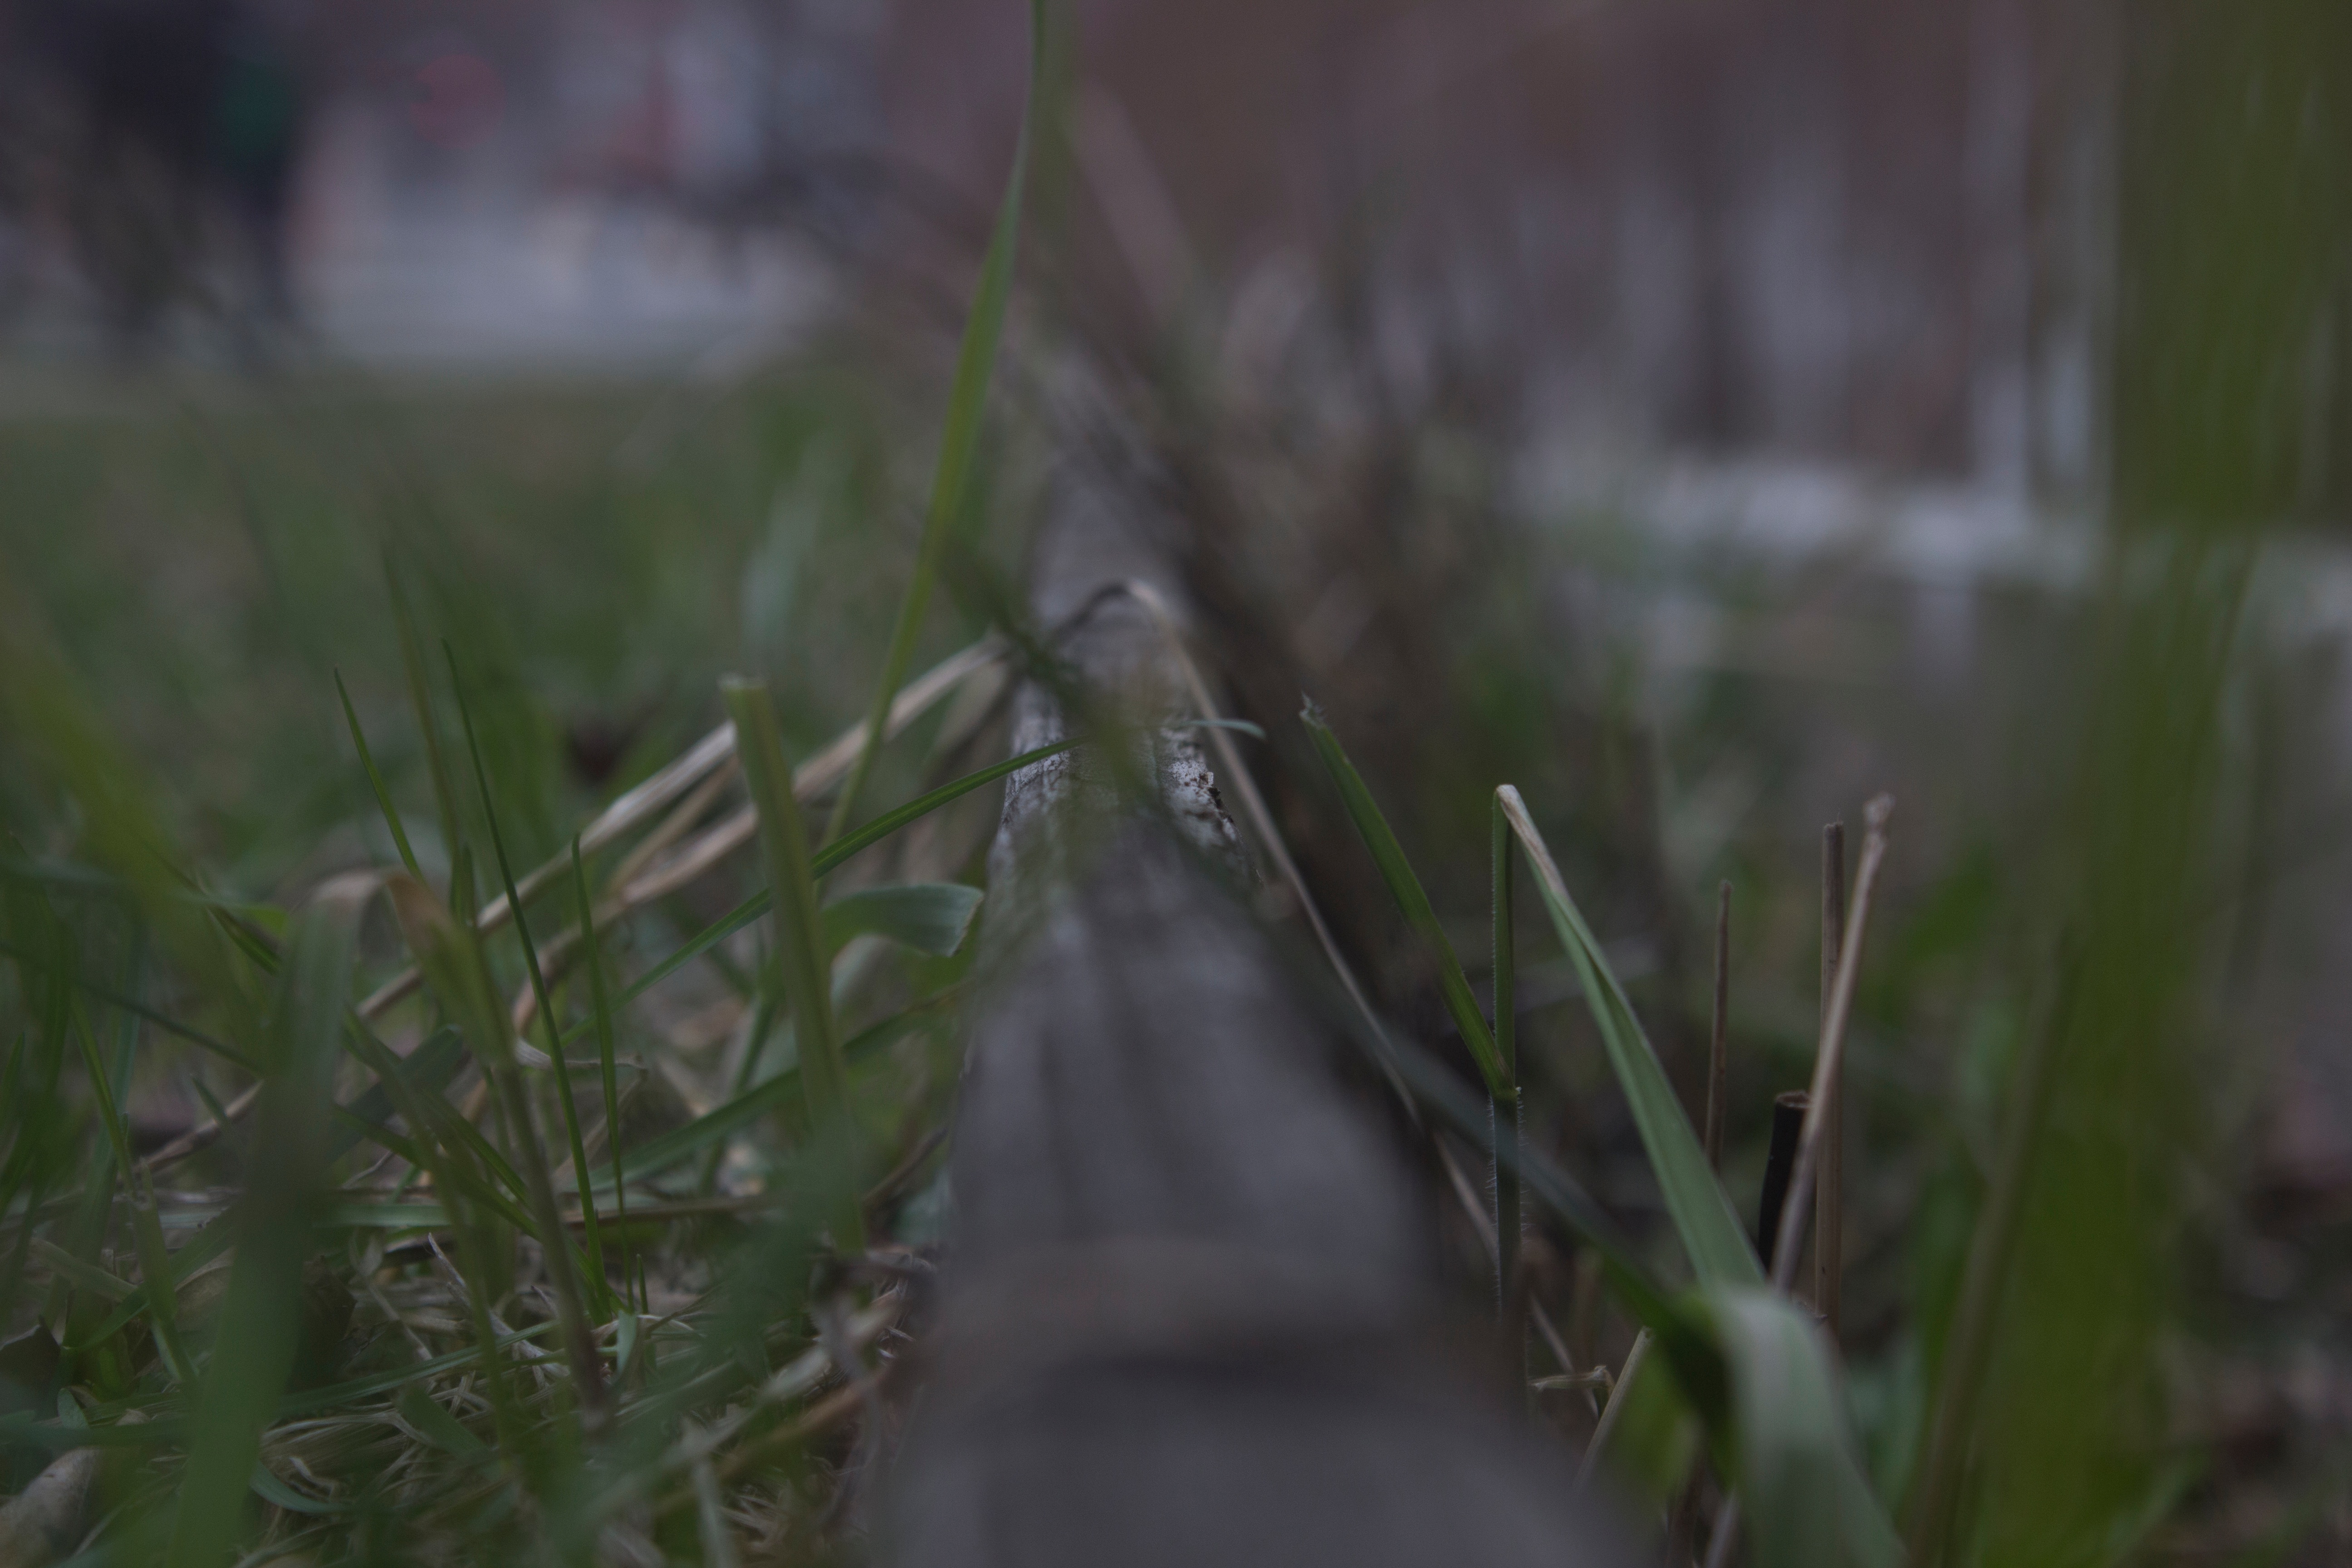
grass, lawn, meadow, flower, invertebrate, wetland, habitat, grass family